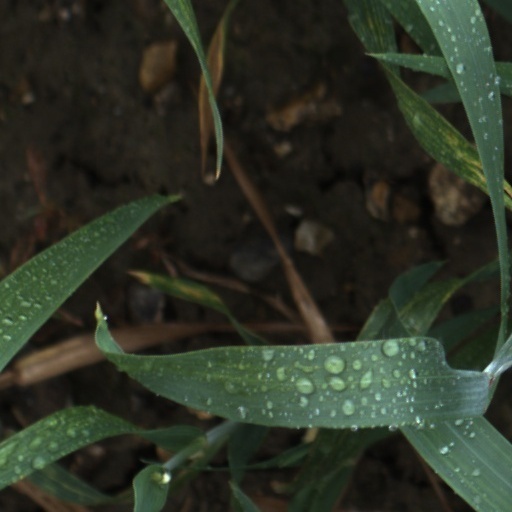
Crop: wheat